Sciascinoso

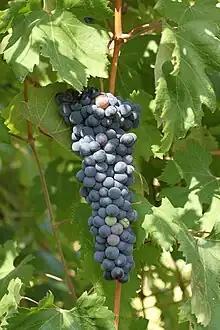

Sciascinoso is a variety of red grape from Campania in the south of Italy.